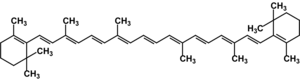
Le carotène est un terpène découvert en 1881 par Wachenroder. C'est un pigment de couleur orange, dimère de la vitamine A. Il est important pour la photosynthèse. Il se présente majoritairement sous les formes α et β-carotène et plus minoritairement sous les formes ε, γ, δ ou ζ-carotène.